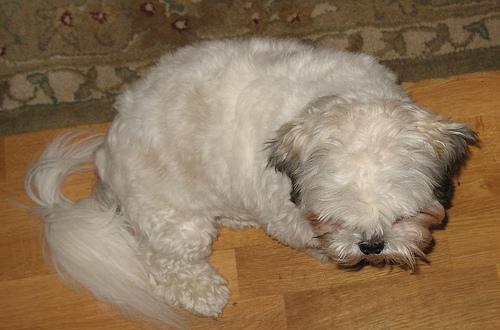
Shih-Tzu